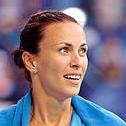
Age: 29